Achille René-Boisneuf

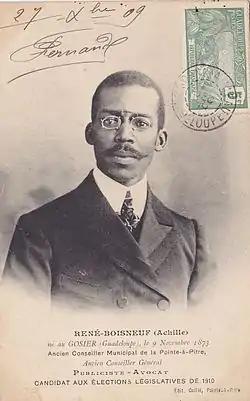

Achille René-Boisneuf (Le Gosier, 9 November 1873 - Pointe-à-Pitre 29 December 1927) was a French politician and one of the first black deputies in the French National Assembly. He is incorrectly given the name Émile instead of Achille in Jean Joly's "Dictionnaire des parlementaires français de 1889 à 1940" 1946.